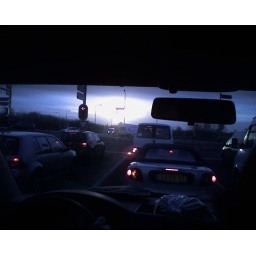
early sunlight hrough car window with stupid light in the middle